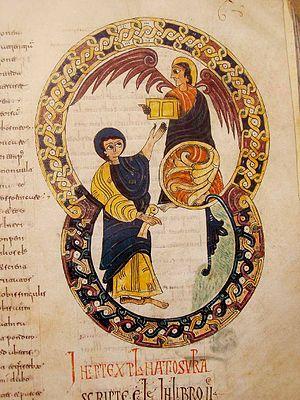
Le Beatus de San Millán est un manuscrit enluminé contenant notamment un commentaire de l'Apocalypse de Beatus de Liébana provenant du monastère de San Millán de la Cogolla. Il est actuellement conservé à l'Académie royale d'histoire sous la cote Cod.33. C'est un des manuscrits du Beatus les plus complets du point de vue des textes, même si les enluminures n'ont pas toutes été achevées.